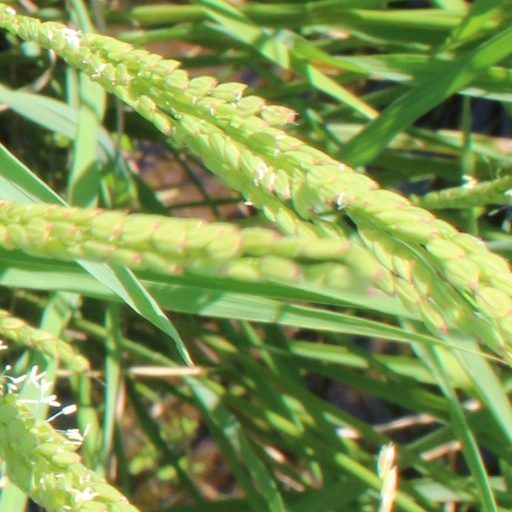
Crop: rice